Elite Ice Hockey League

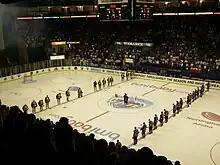
Nottingham Panthers vs Cardiff Devils at the 2010–11 play-off final

The Hull Stingrays withdrew from the League on 11 August 2010, announced via the club's official website, and later confirmed on the BBC's site. However, after a takeover from the Coventry Blaze on 17 August 2010, the Hull Stingrays confirmed that they would indeed be participating in the league for the 2010–11 season. The Stingrays again withdrew, on 24 June 2015, as the club announced on its official website that it has been placed into liquidation.